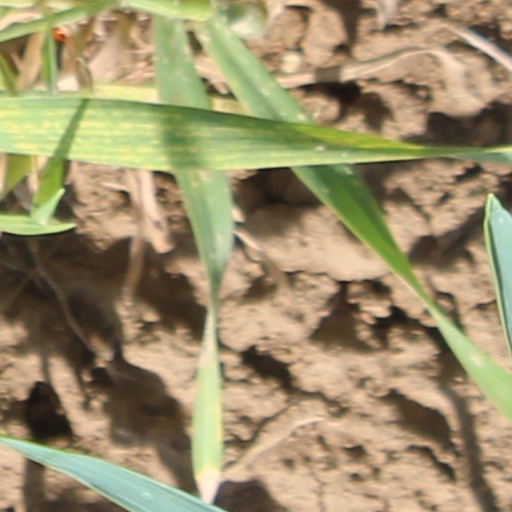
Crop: wheat